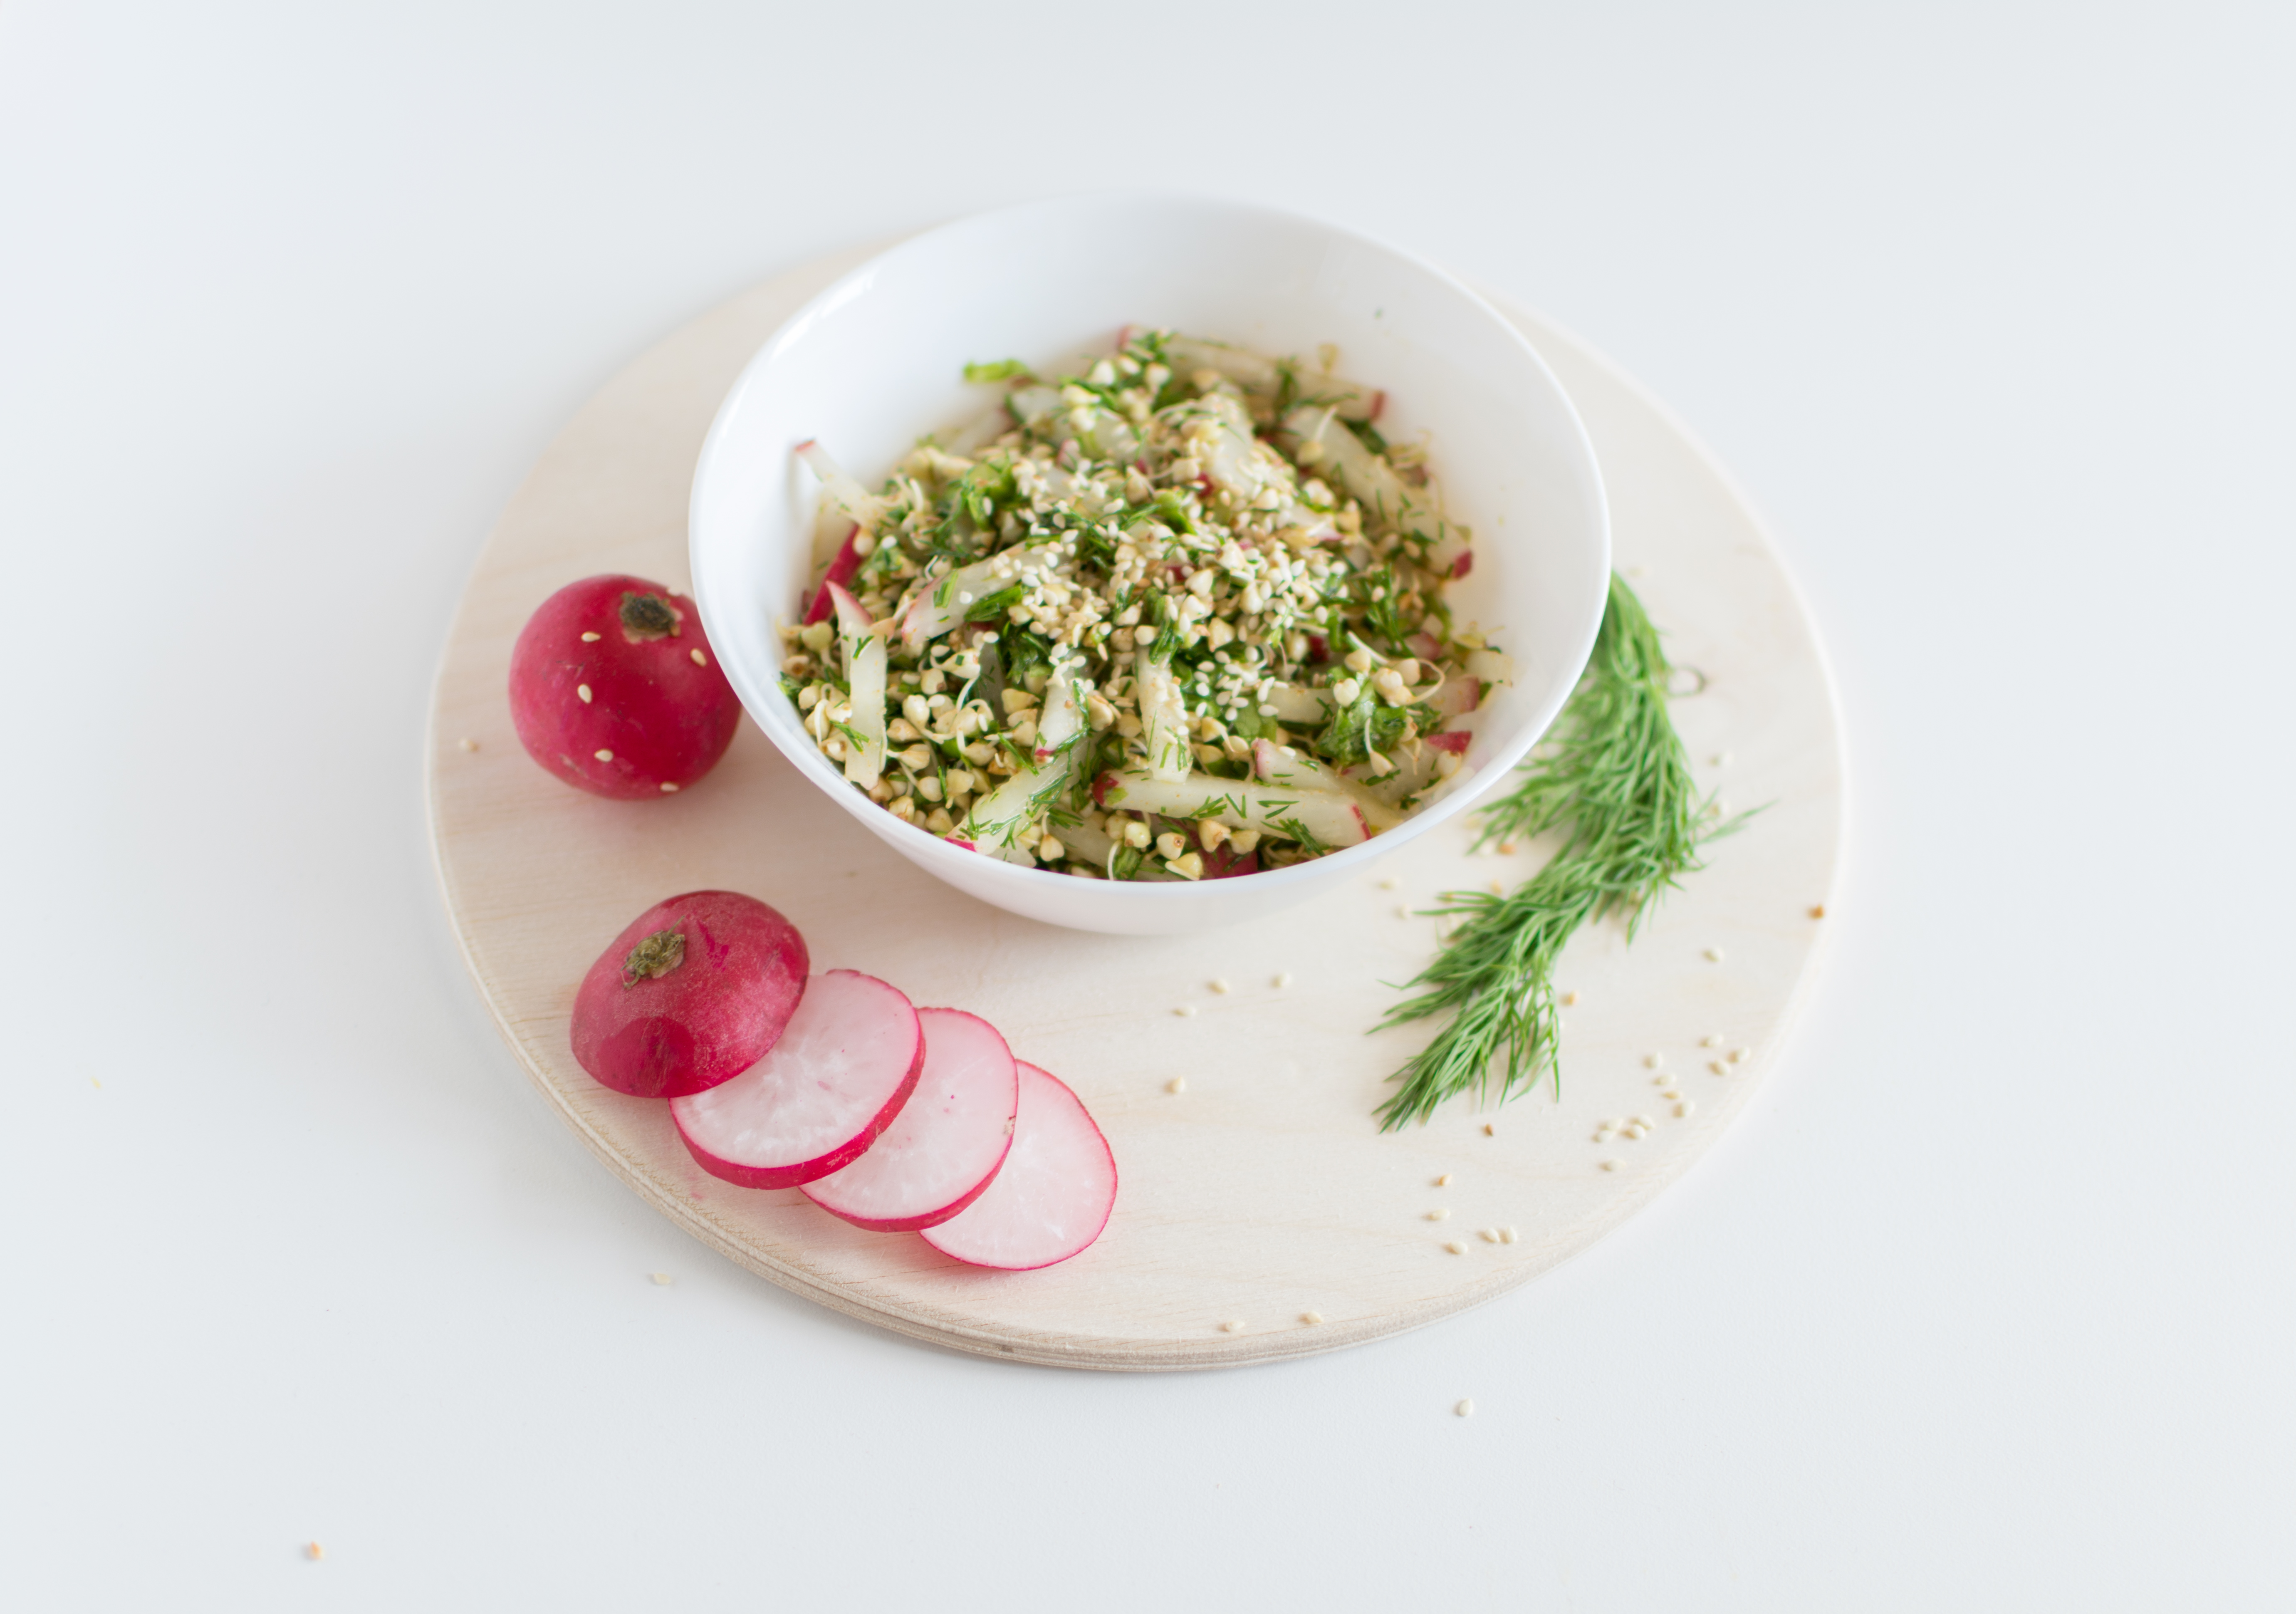
restaurant, dish, meal, food, salad, produce, vegetable, gourmet, healthy, cuisine, radish, vegetables, vegan, vegetarian, buckwheat, sesame, sprouts